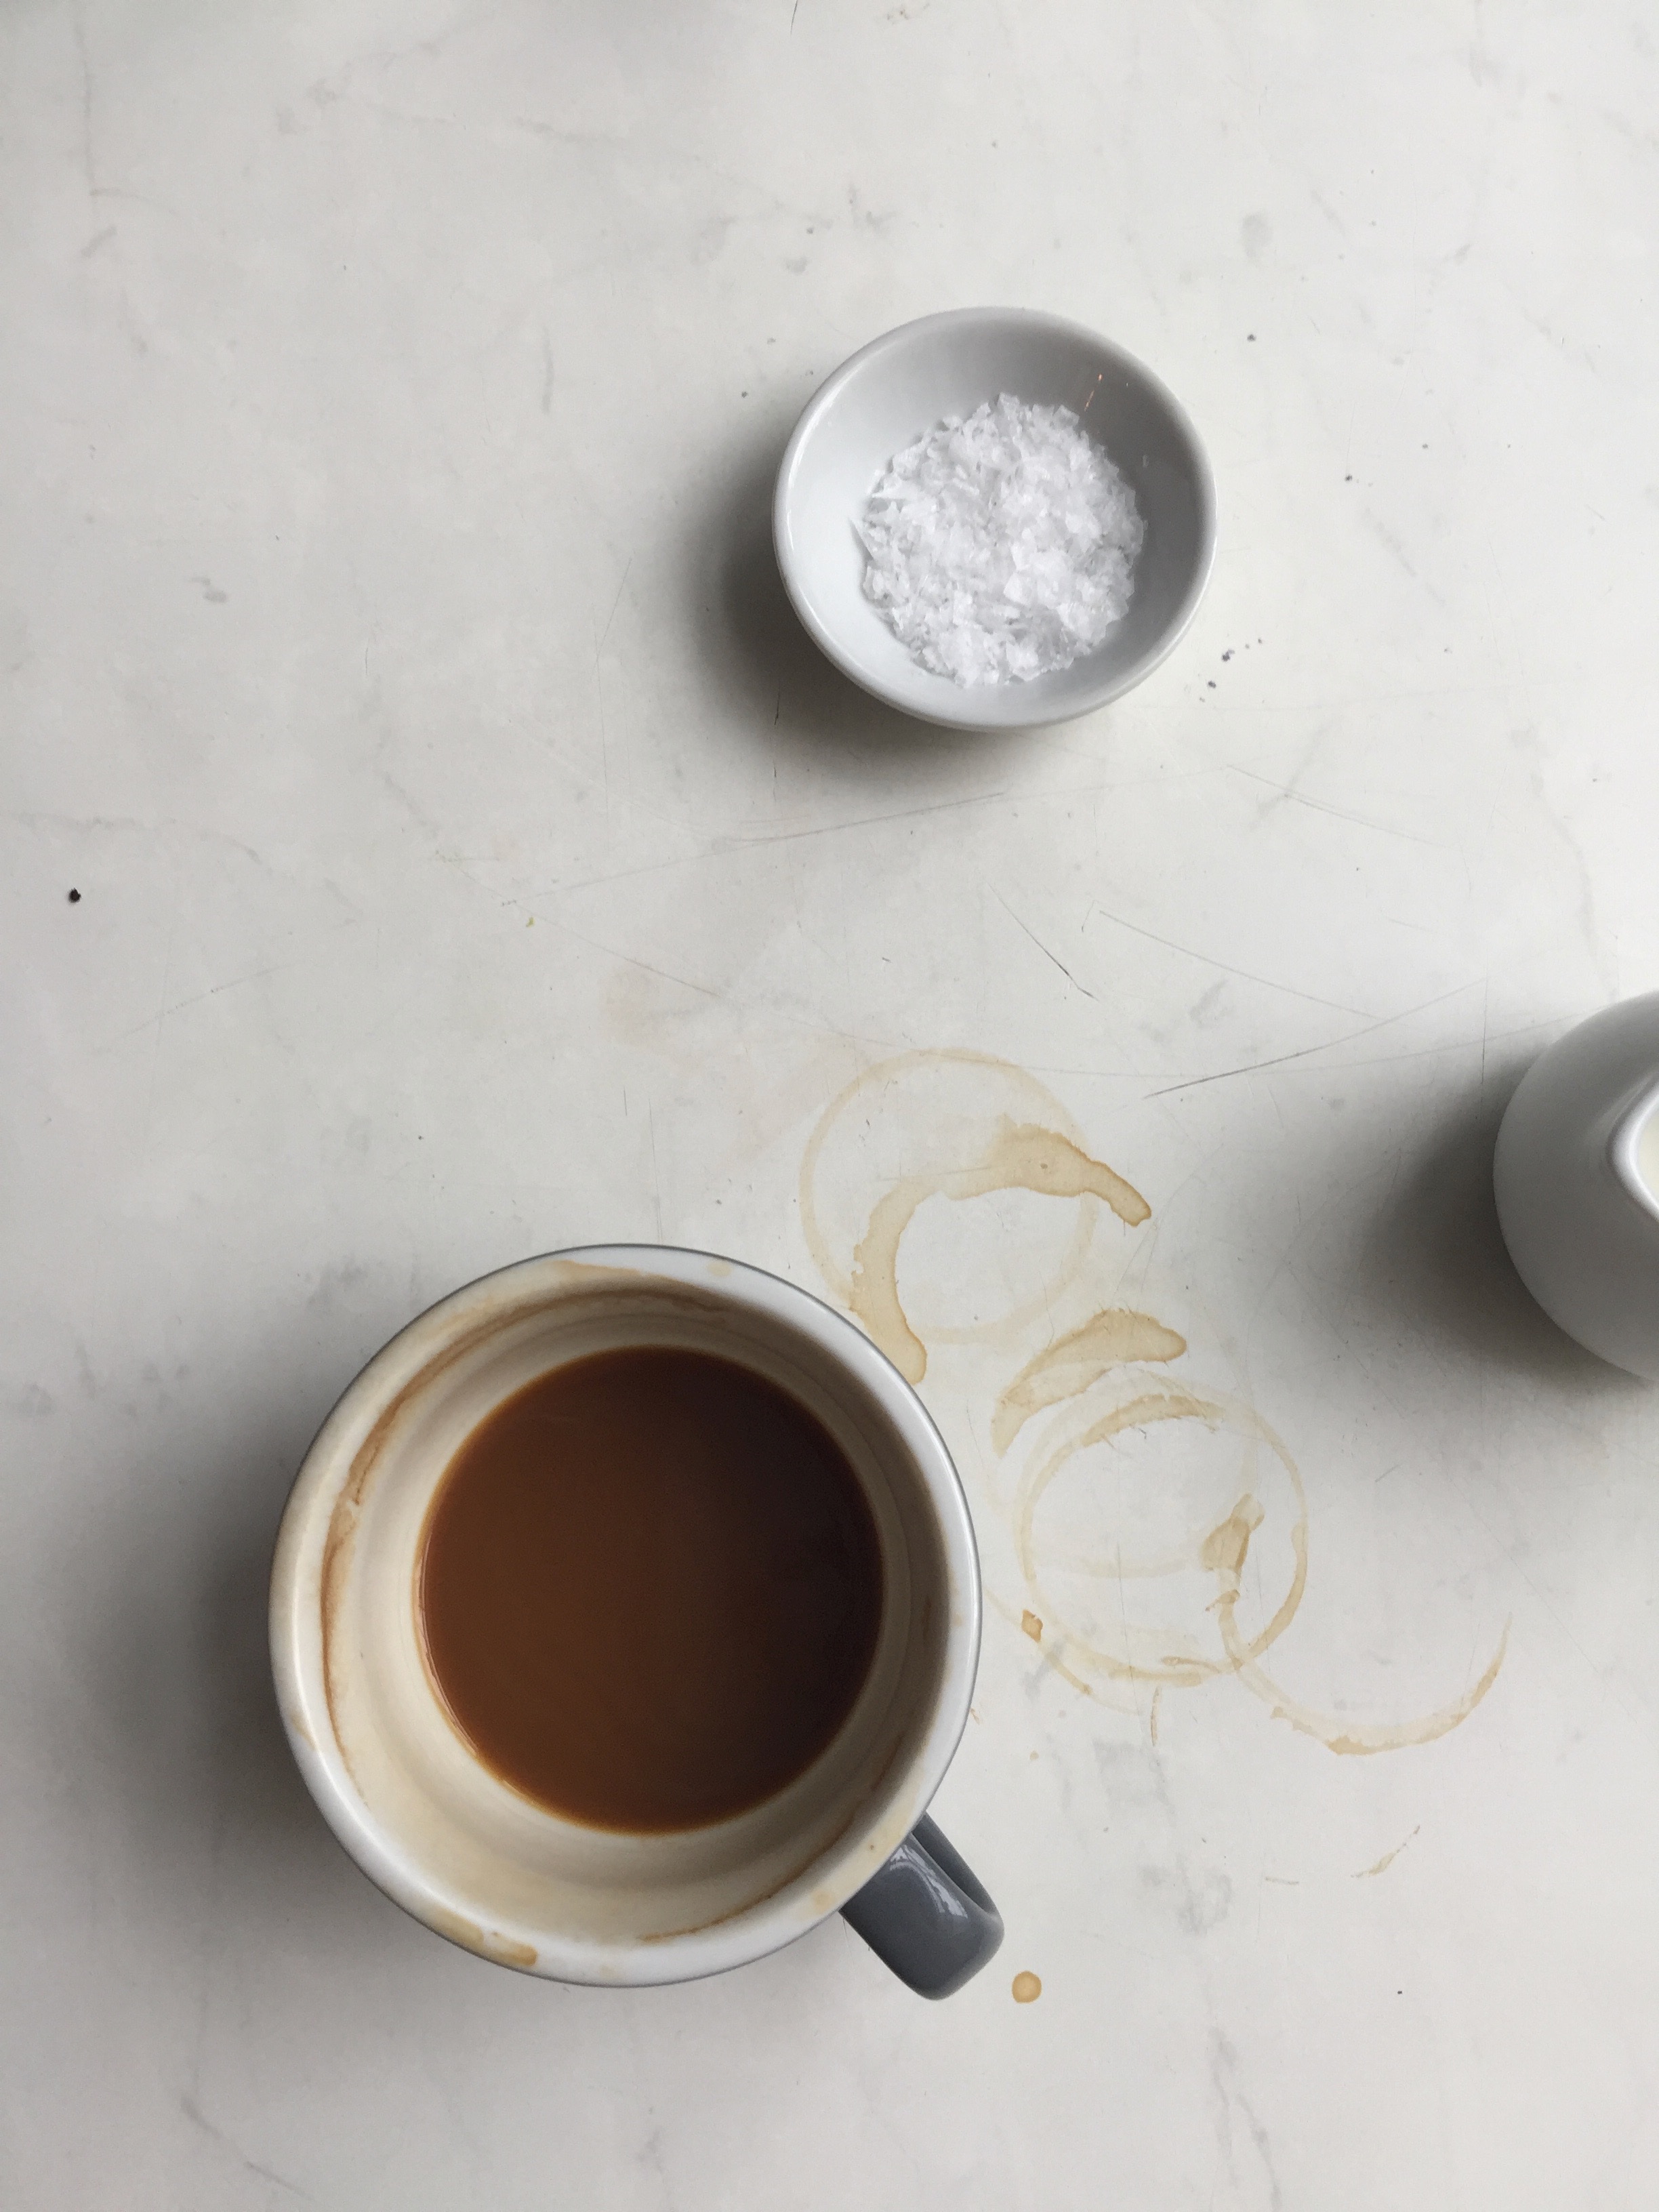
cup, ceramic, drink, espresso, coffee cup, material, circle, shape, man made object, drinkware